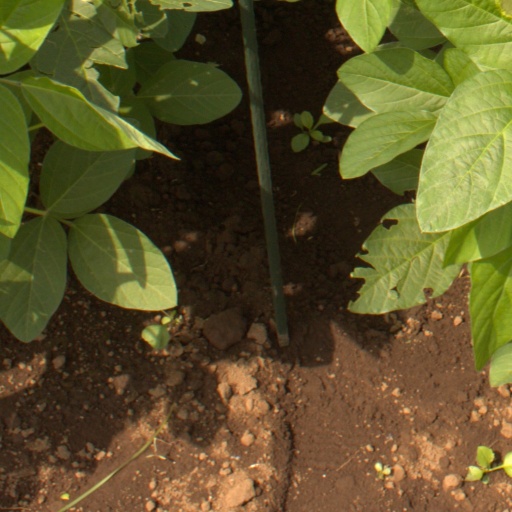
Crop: soybean